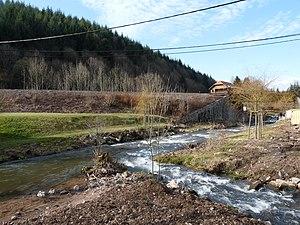
La Bruche (à gauche) alimentée par la Chirgoutte (à droite) à Devant-Fouday (Bas-Rhin)
La vallée de la Bruche est située dans le département français du Bas-Rhin. Elle correspond au bassin de la Bruche en amont de Lutzelhouse-Muhlbach-sur-Bruche, que la route D 420 et la voie ferrée parcourent en grande partie parallèlement à la rivière.
La Bruche est une rivière née dans les Vosges, au pied du Climont, à 690 m d'altitude. Elle conflue en rive gauche avec l'Ill à la lisière de Strasbourg, à 135 m d'altitude et c'est un sous-affluent du Rhin.